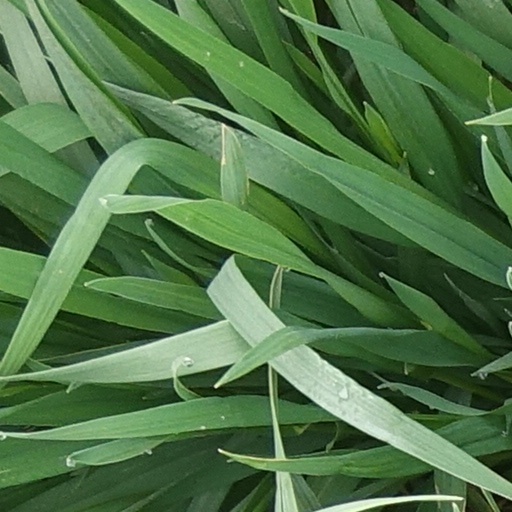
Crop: wheat